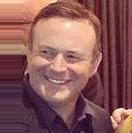
Age: 82